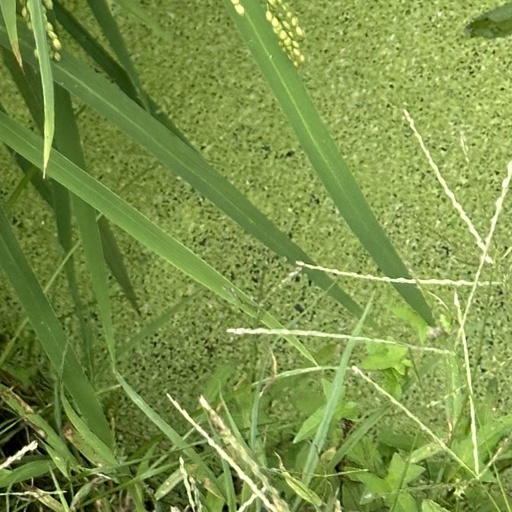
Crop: rice